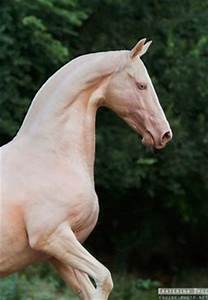
Label: horse